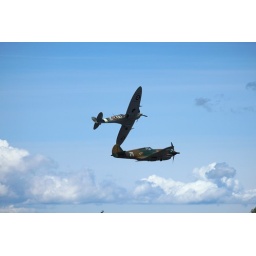
Flying Heritage Collection Fly Day May 22 2010 - Paul Allen's vintage airplane museum, many in flying order